Fuchs wheel

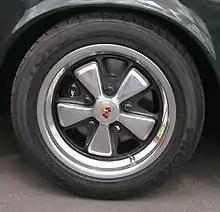
Silver 'Fuchs' design wheel from an early 1970's Porsche 911.

The Fuchs wheel design process began with an initial sketch on February 13, 1965. The design team added details to the sketch on May 4, 1965 with the final design being approved by Heinrich Klie and Ferdinand Porsche. The Fuchs wheel dimensions are 4.5 inches wide and 15 inches in diameter. The first Fuchs wheels were mounted on a 911 Targa, which was displayed at the 1965 IAA Auto Show to gauge interest in the new design. Due to positive reception, Porsche placed an order for 5,000 wheels for the upcoming model year 911S.